Gerling House

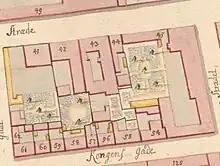
No. 43 seen on a detail from Christian Gedde's map of Christianshavn Quarter, 1757.

Strandgade 38 and Strandgade 40 were originally part of the same property. This large property was listed in Copenhagen's first cadastre of 1689 as No. 26 in Christianshavn Quarter, owned by brewer Niels Sørensen. The present building on the site was already constructed in 1688. It was then a two-storey building with a facade crowned by a gabled wall dormer.